Halo Wars

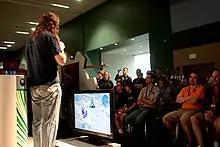
A man wearing a black shirt and jeans and carrying a microphone speaks to a sitting crowd. In the center of the frame is a flatscreen television displaying "Halo Wars" gameplay.

"Halo Wars" was officially announced at Microsoft's X06 media briefing on September 27, 2006, with a pre-rendered trailer created by Blur Studio. The trailer depicts a group of Warthog vehicles searching for missing soldiers. Covenant Elites ambush the patrol and a battle ensues involving human and Covenant vehicles and infantry. The trailer ends with the arrival of Spartan reinforcements. GameSpy listed the trailer in its top 25 video game cinematic moments, because it showed "the world of "Halo" on a much grander scale".